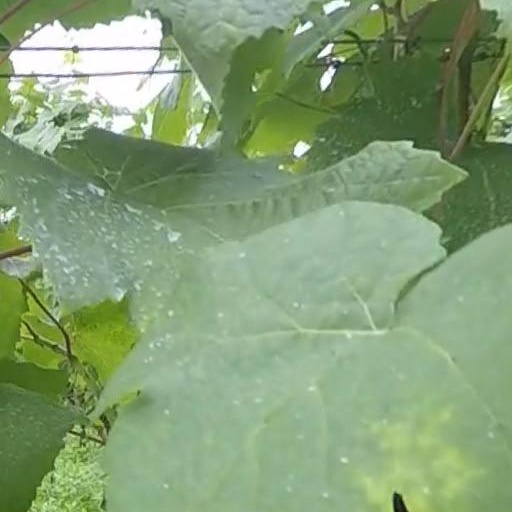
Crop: grape